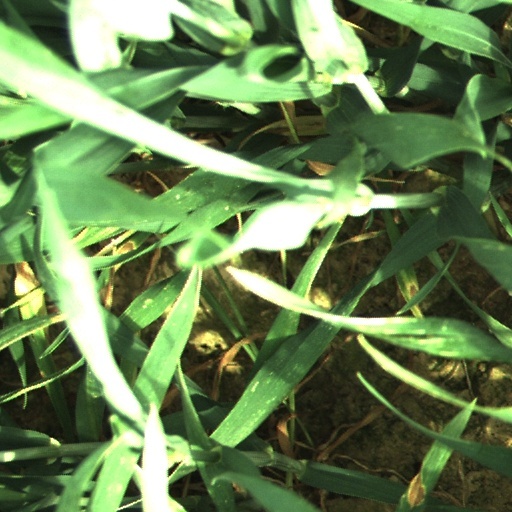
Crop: wheat